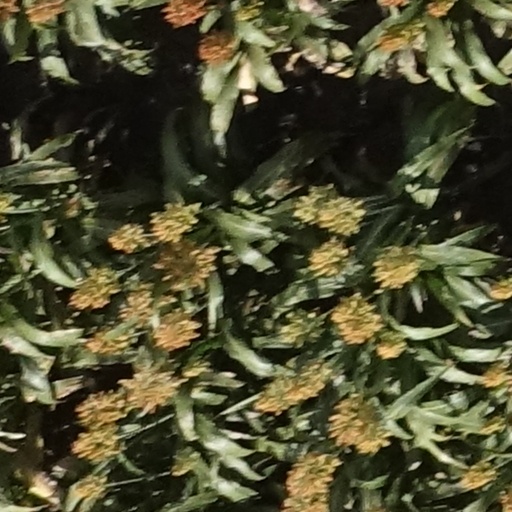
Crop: sorghum